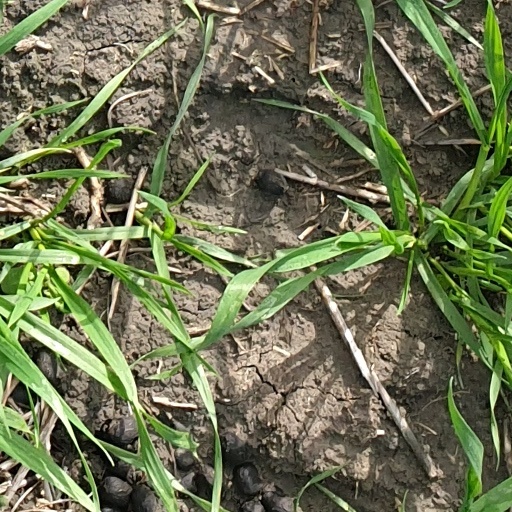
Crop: wheat